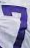
Number: 7